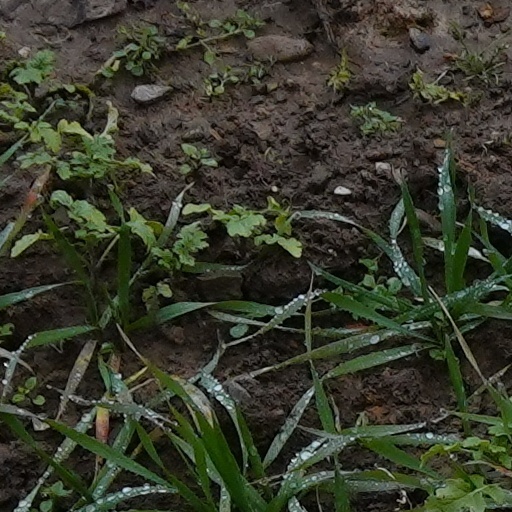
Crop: wheat